Cognitive neuroscience of dreams

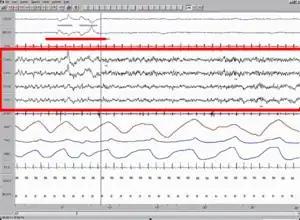
The REM portion of sleep is outlined in red

There are several important differences between REM and NREM dream reports. There is disagreement amongst experts about the existence of qualitative differences, but there is a general consensus that there are quantitative differences.